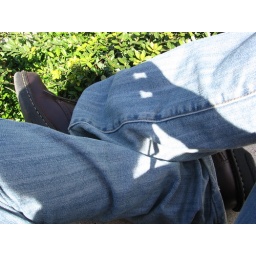
Just sitting in front of the library on a perfect, sunny Friday afternoon, taking pictures and enjoying life...